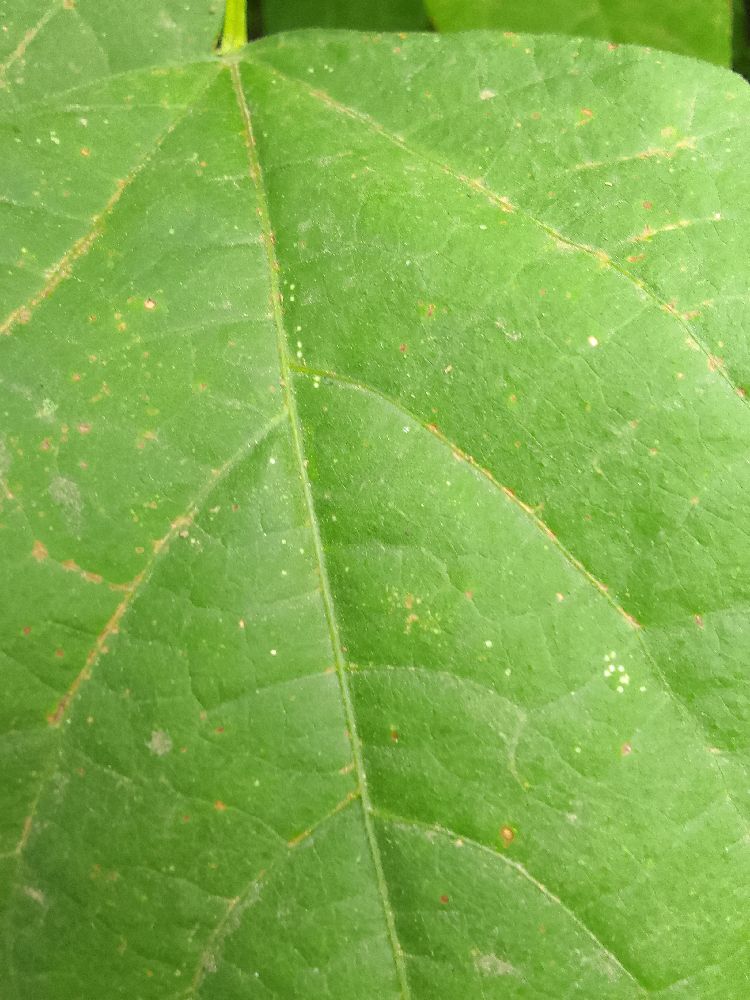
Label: healthy